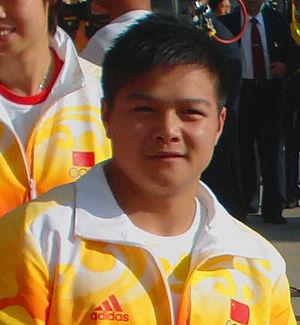
Long Qingquan est un haltérophile né le 3 décembre 1990 à Longshan. Il s'est qualifié pour la catégorie des 56 kg lors des Jeux olympiques d'été de 2008, où il a remporté une médaille d'or dans les 56 kg. Il a réalisé deux records du monde juniors en catégorie 56 kg.